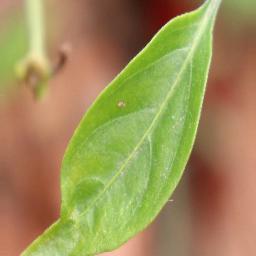
Label: healthy